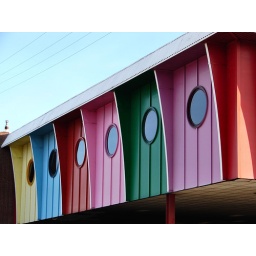
zoomed in on the windows at this colorful restaurant